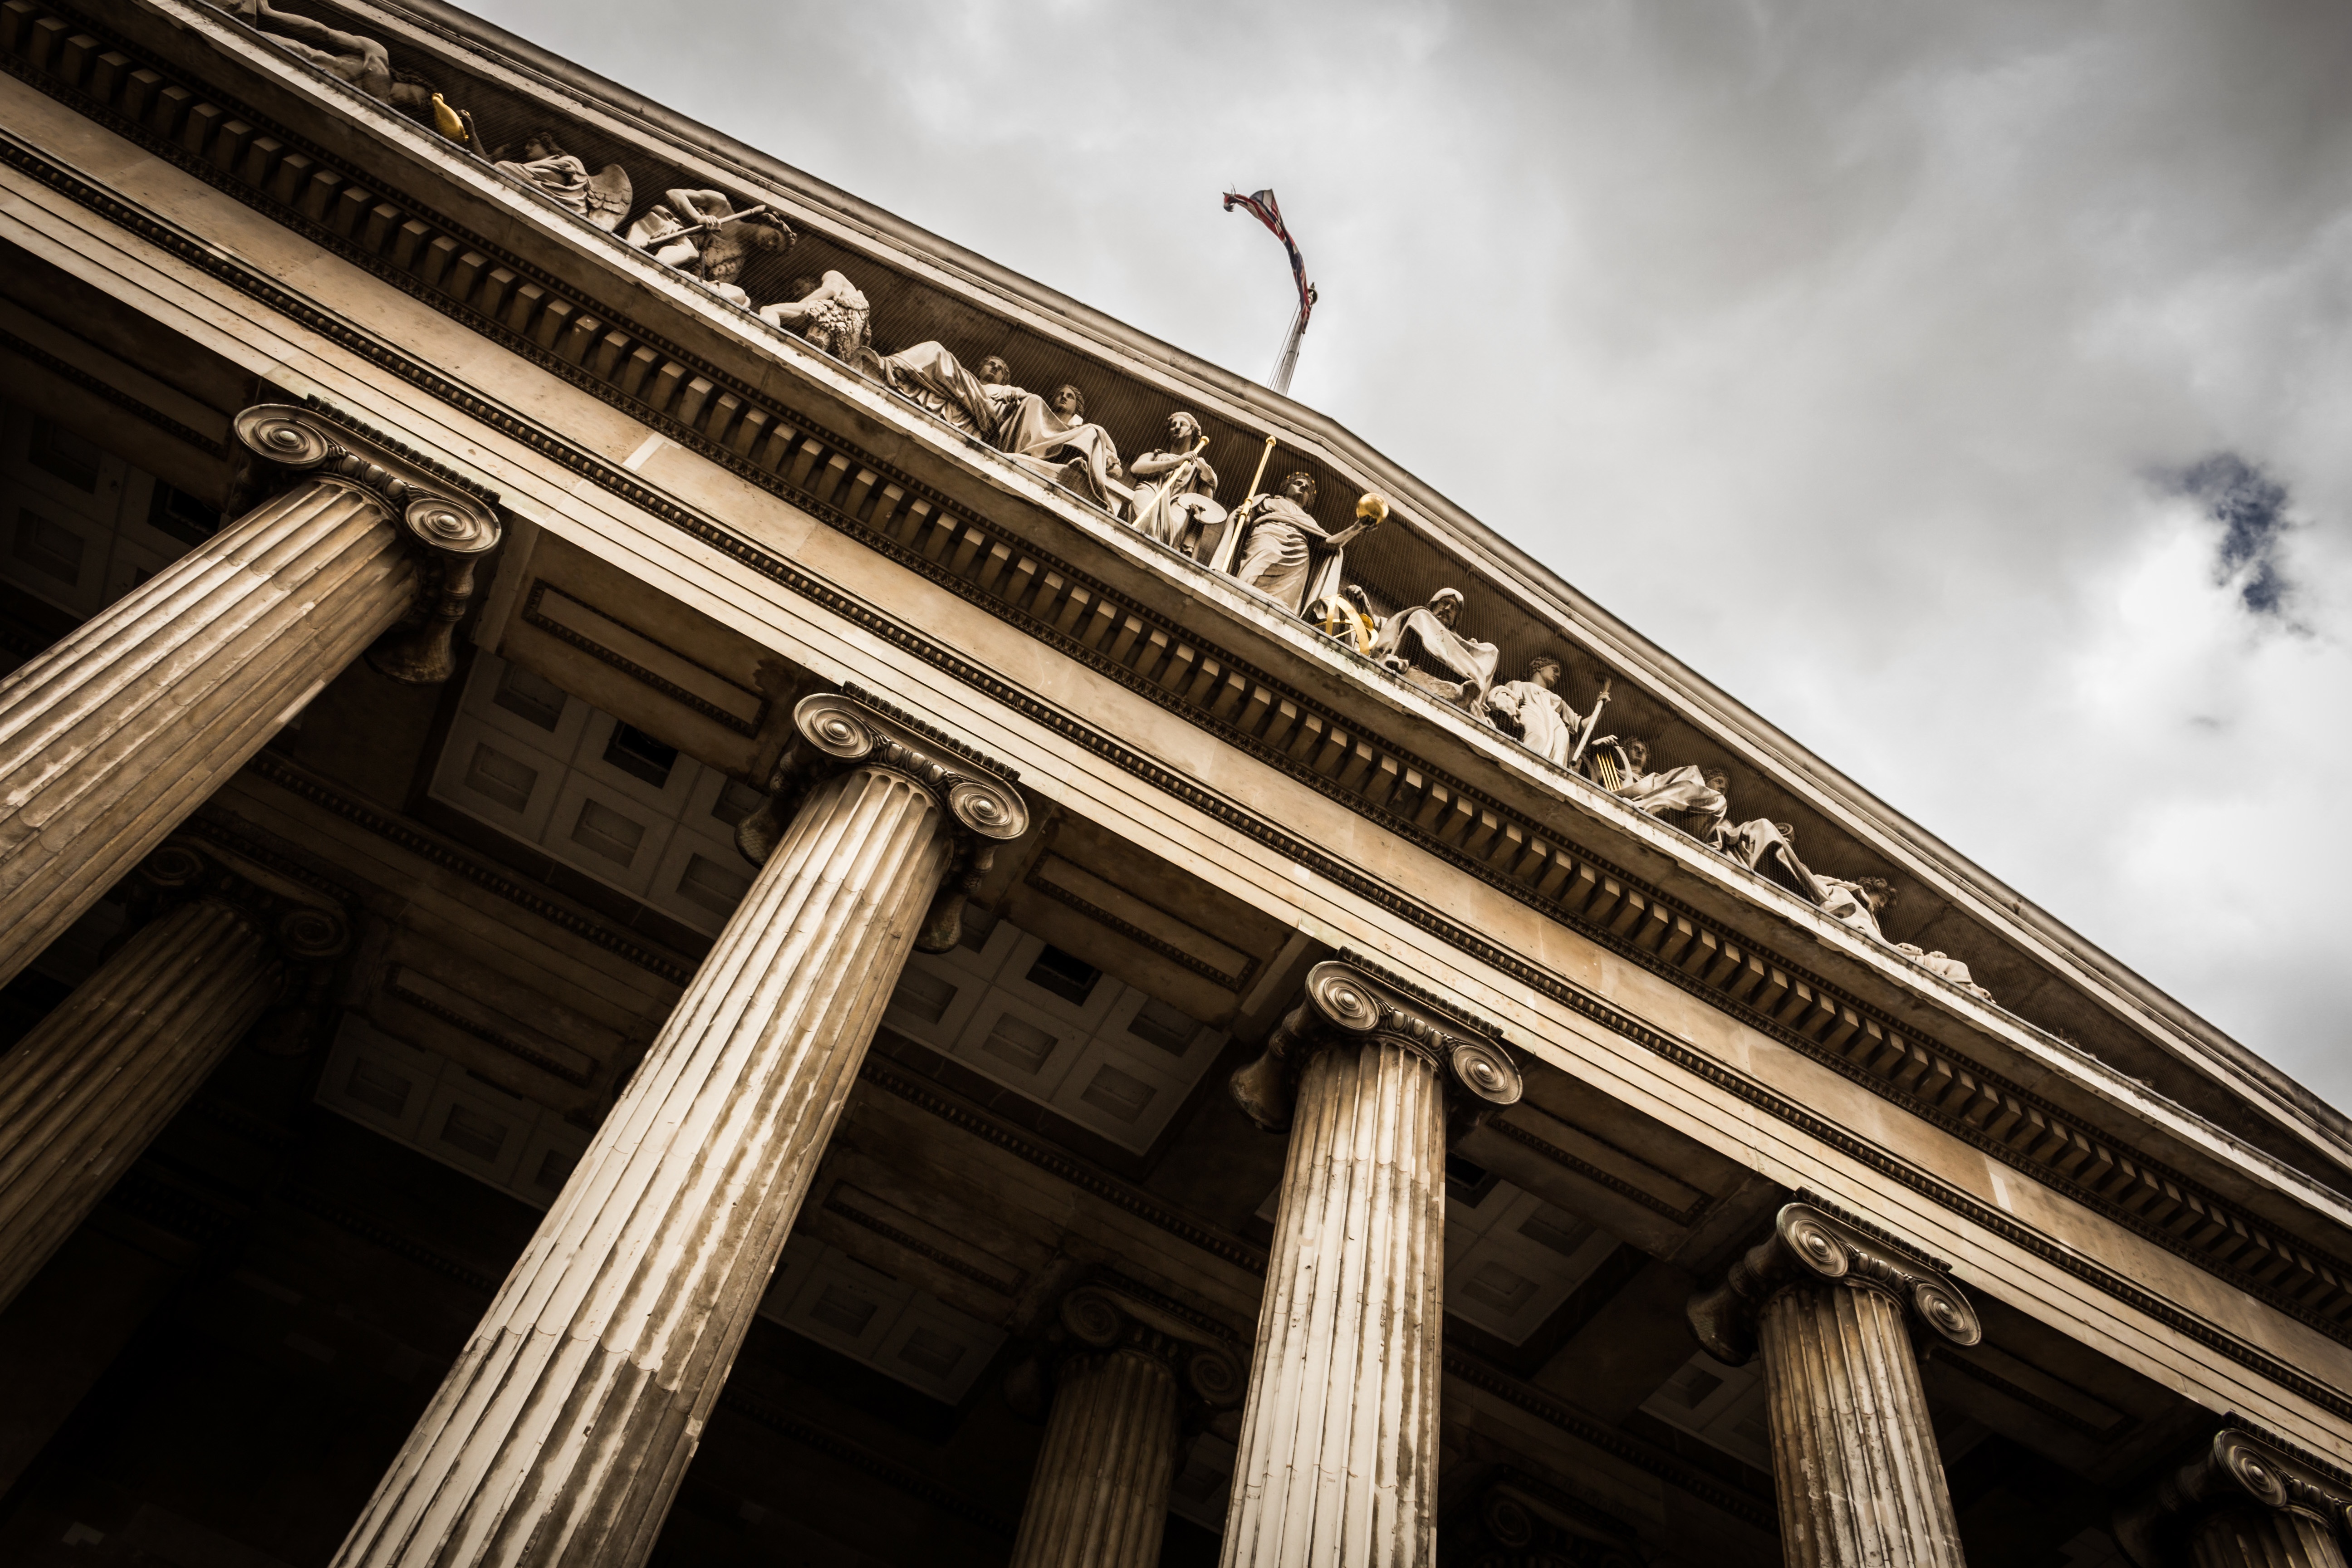
architecture, structure, wood, building, cityscape, downtown, pillar, column, landmark, facade, urban area